The Happy House

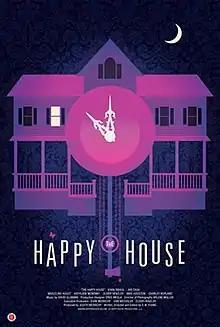
Poster

The Happy House is a 2013 American comedy horror film written and directed by D. W. Young and starring Khan Baykal, Aya Cash, Marceline Hugot, Kathleen McNenny, Oliver Henzler, Mike Houston and Charles Borland.